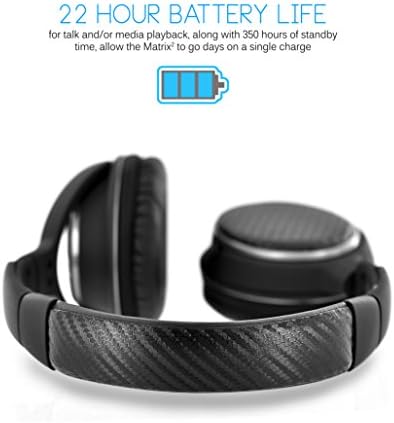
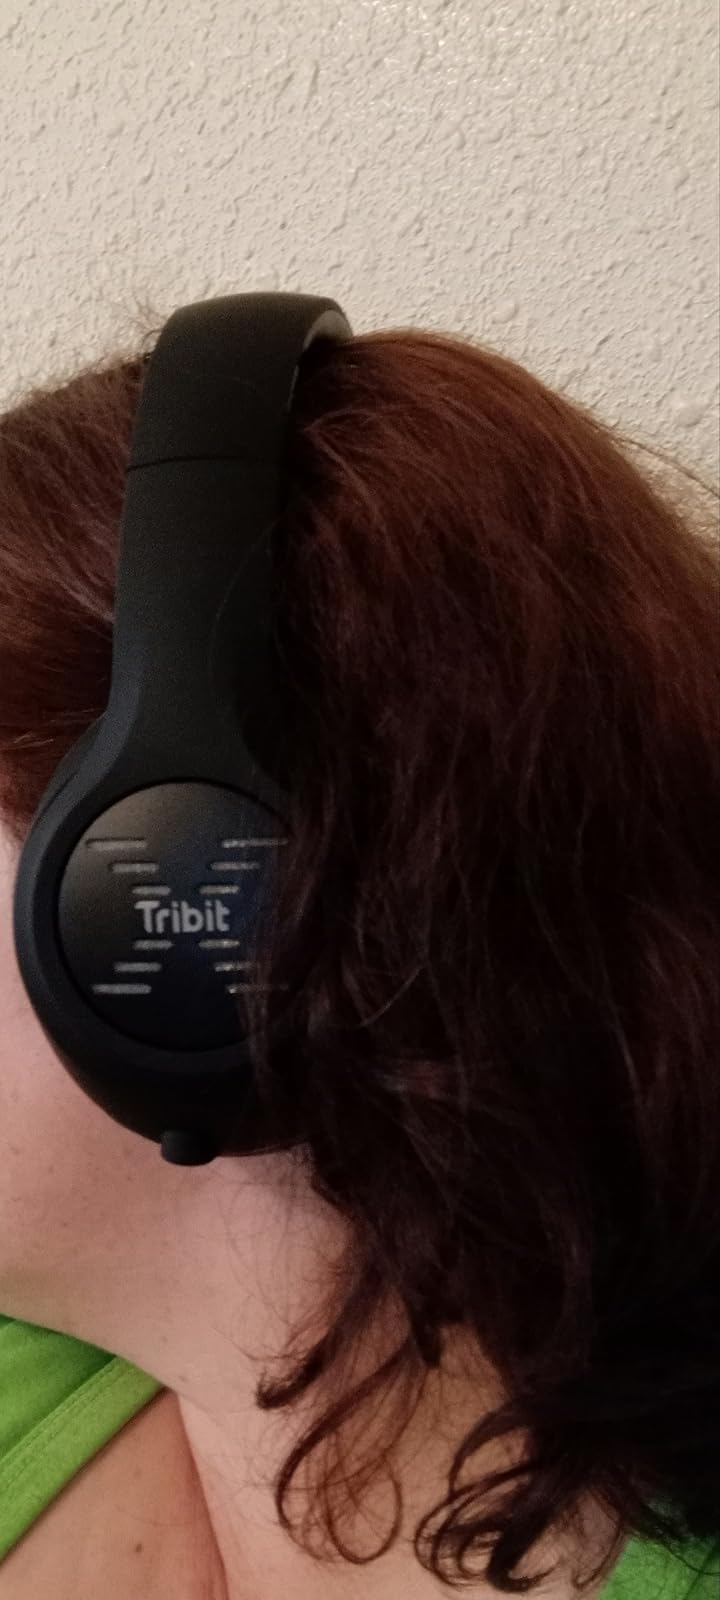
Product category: headphones
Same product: no